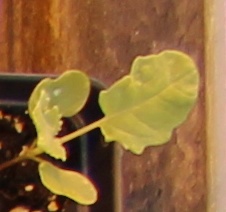
Label: Canola